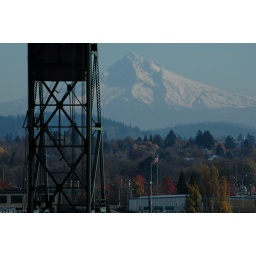
hawthorne bridge tower closeup, mount hood in the background